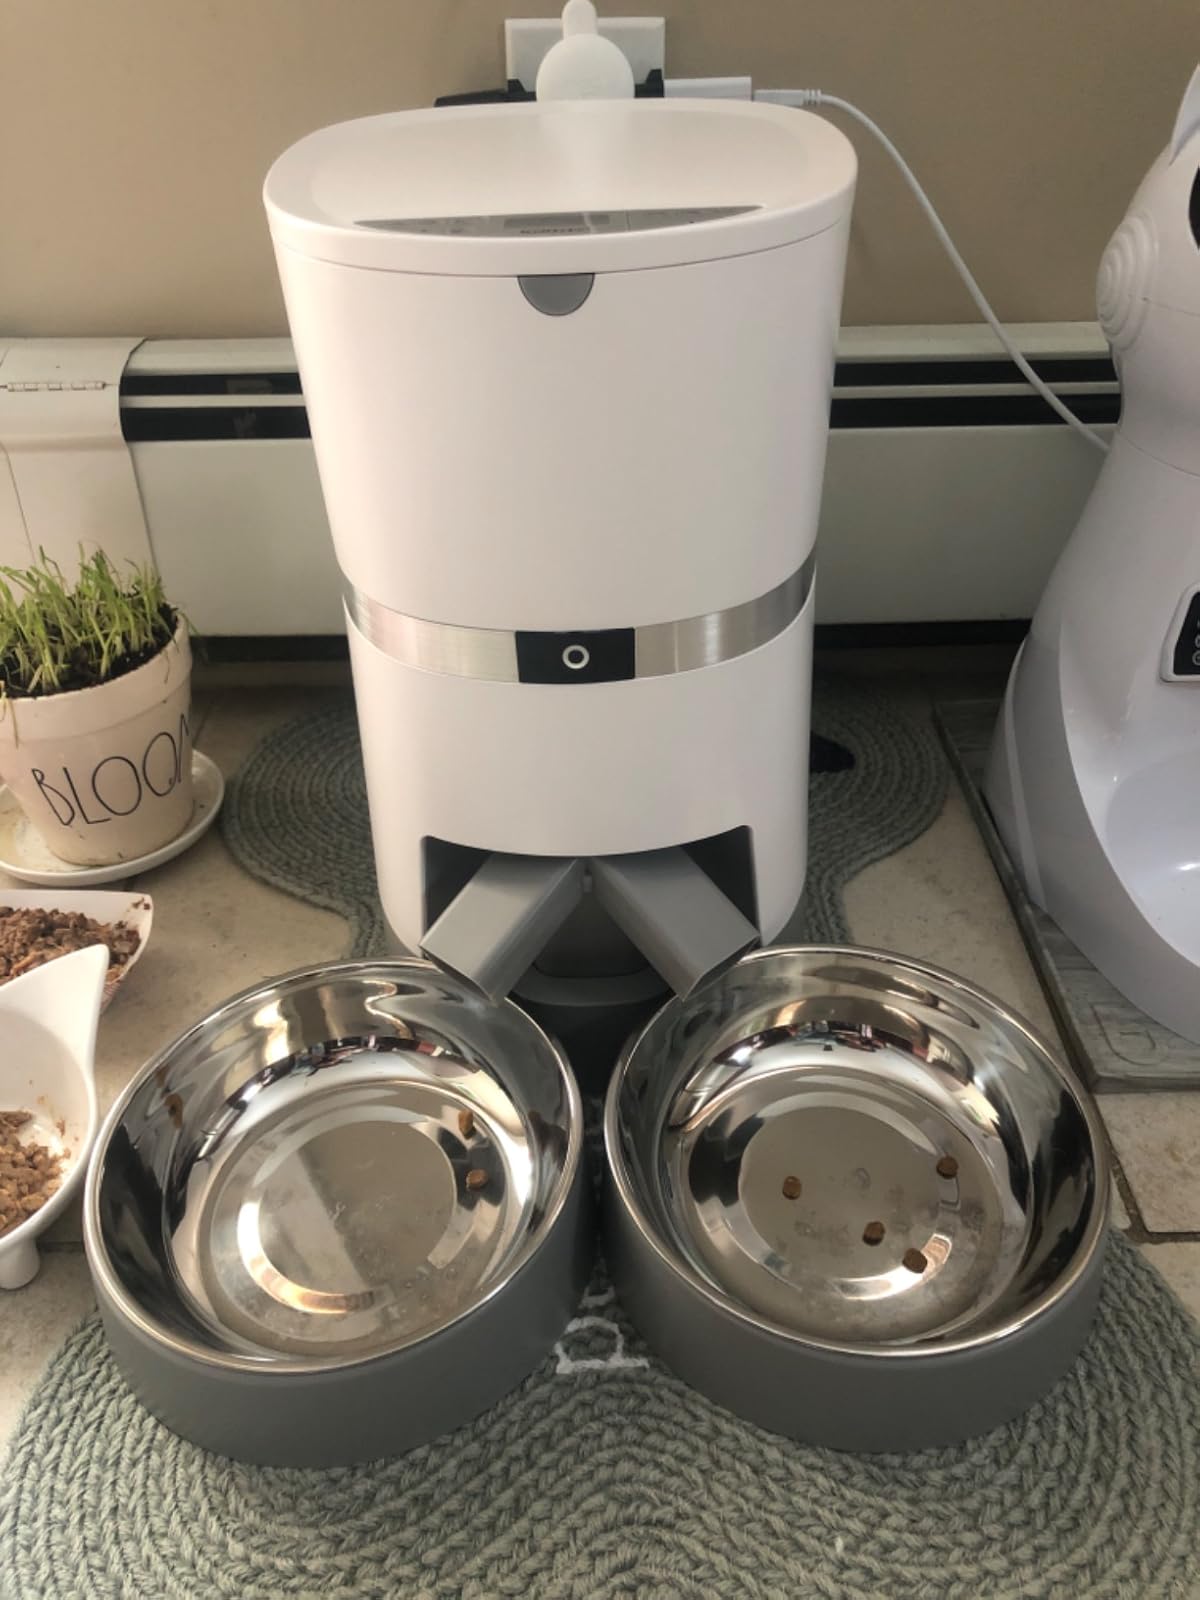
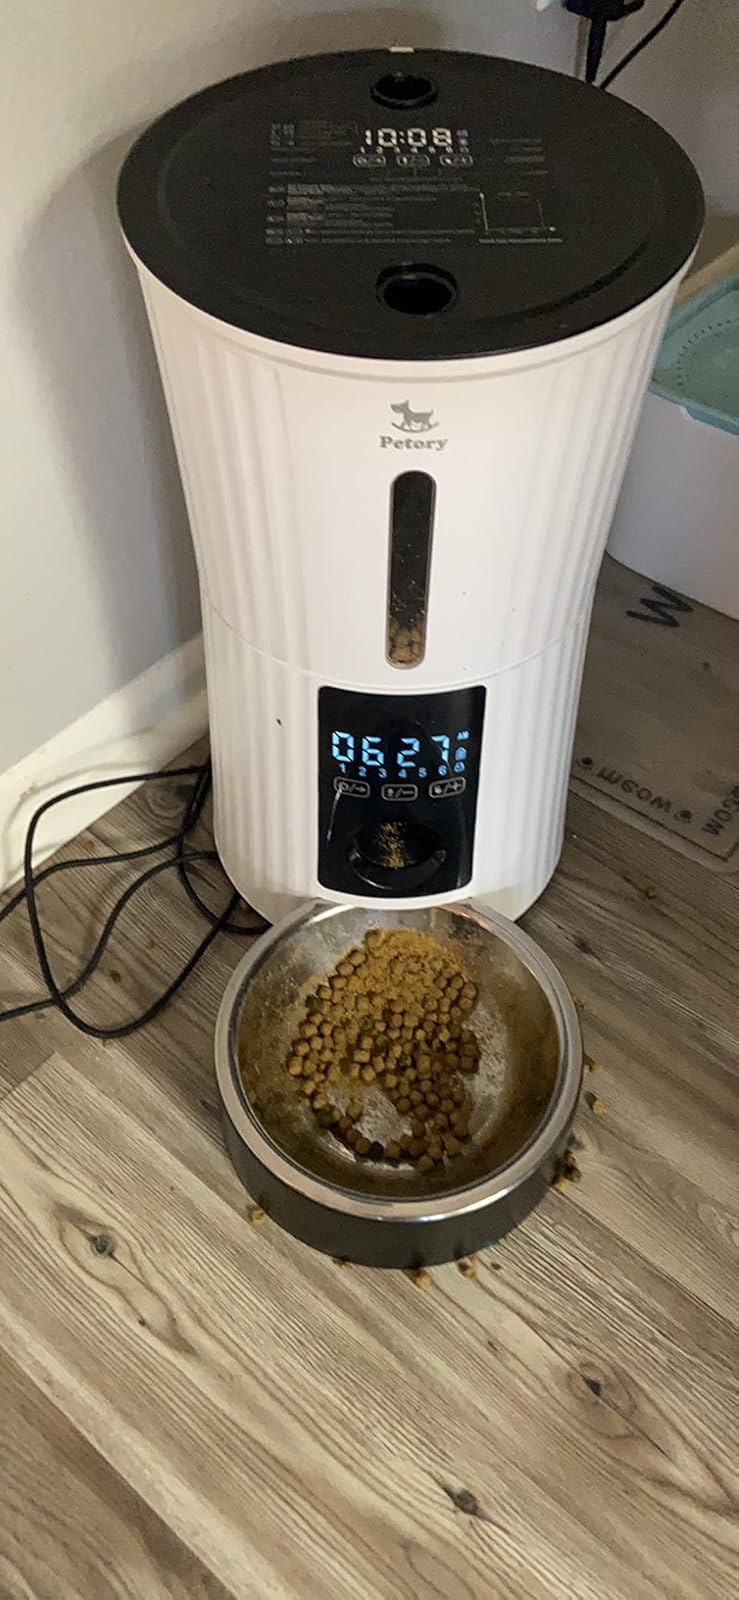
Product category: items_feeder
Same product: no